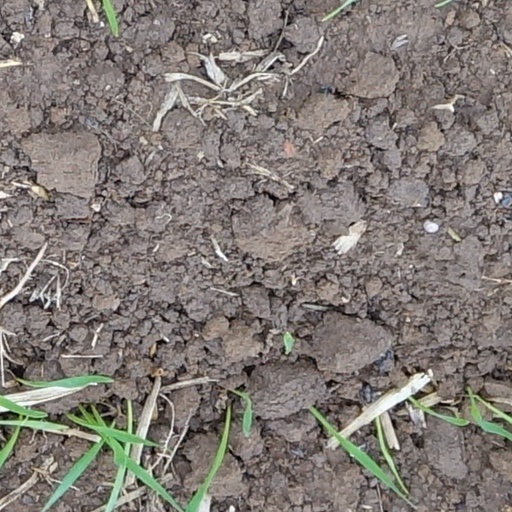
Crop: wheat